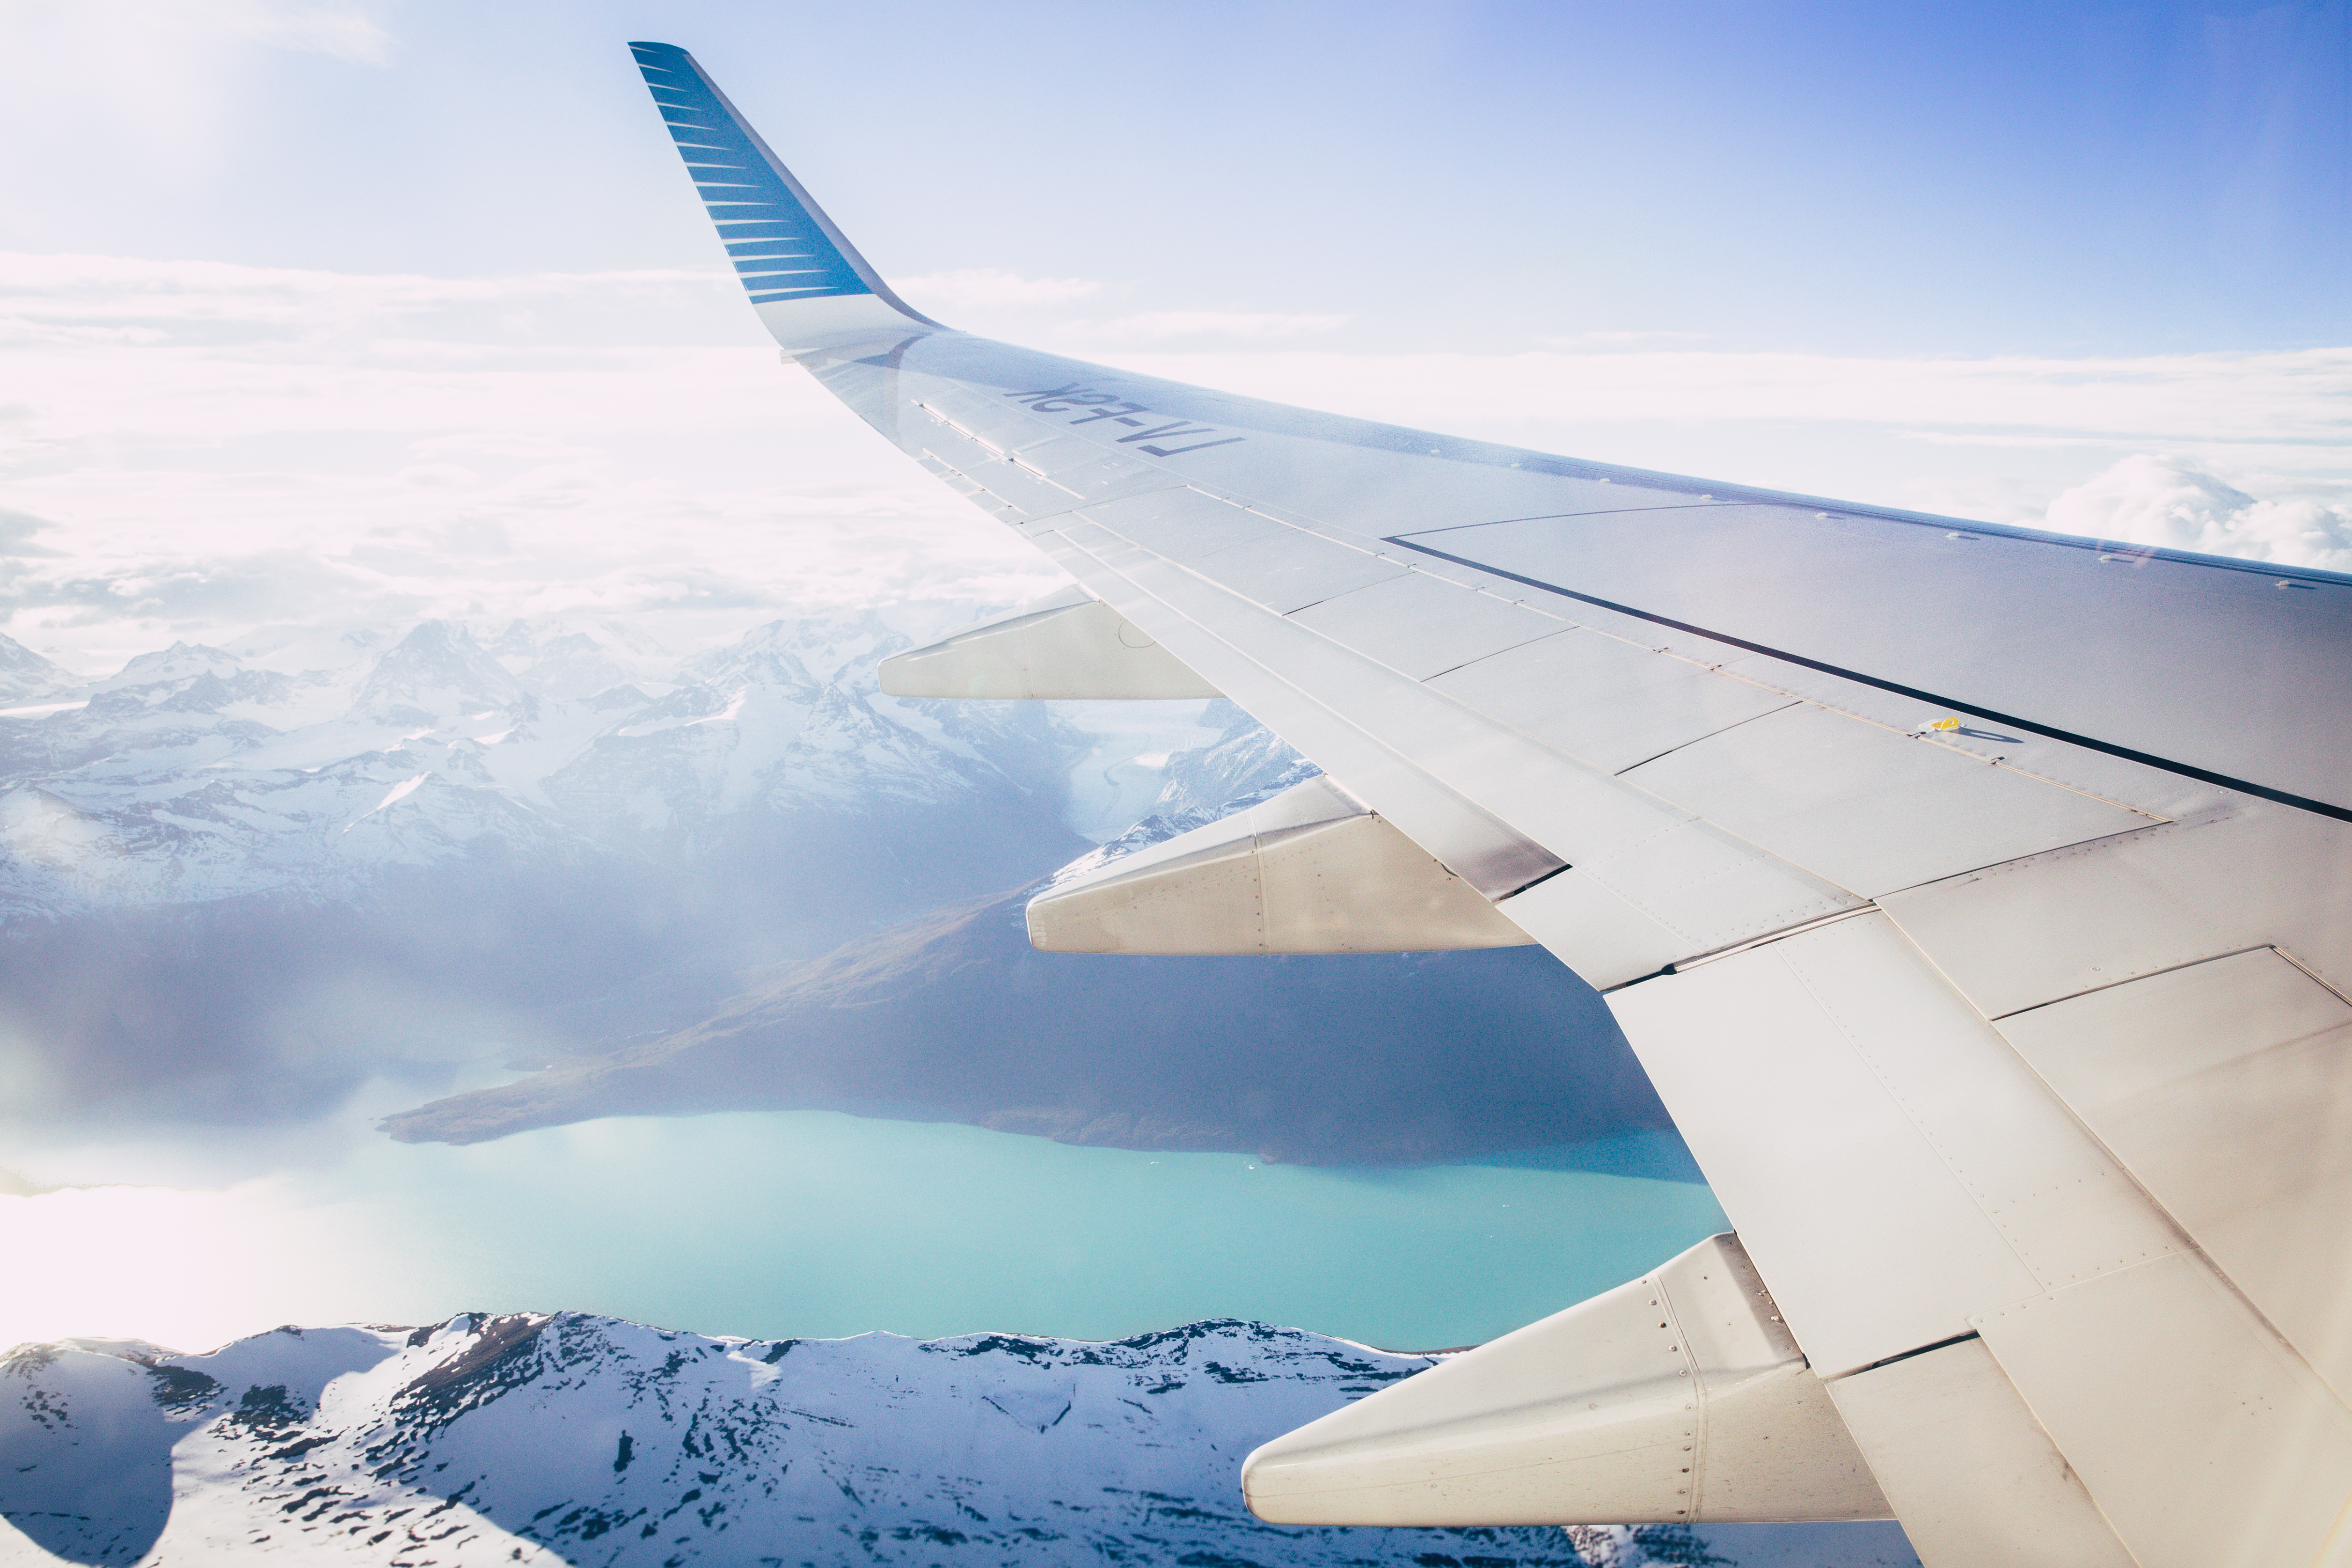
wing, airplane, aircraft, vehicle, airline, aviation, flight, airliner, boeing, jet aircraft, air travel, boeing 737, atmosphere of earth, wide body aircraft, narrow body aircraft, aerospace engineering